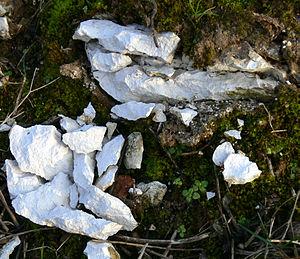
Bloc de calcaire cassé/fracturé par le gel de l'eau incluse dans la roche microporeuse, ici photographié deux ans après l'exposition du bloc au gel, dans le nord de la France (Bois de la citadelle, Lille). Le gel participe ainsi aux processus d'érosion, mais aussi de production de sol par délitement de la roche.
La glace est l'eau lorsqu'elle est à l'état solide. Cet élément est très étudié dans la nature et en laboratoire, par les scientifiques, à commencer par les glaciologues, les physiciens de la matière condensée et autres cryologues de spécialités différentes : il contient souvent beaucoup d'impuretés ou d'inclusions, d'origine diverse. Les météorologues suivent la formation des flocons à partir de vapeur d'eau entrant en atmosphère froide plus ou moins poussiéreuse, géologues et minéralogistes, rejoints par les spéléologues, ne le retrouvent pas seulement dans les endroits communément englacés, mais sous des formes insolites dans les déserts secs et arides, des lieux plus secs et abrités des montagnes comme au fond des grottes profondes et cavités glacées, où la glace subsiste longtemps.